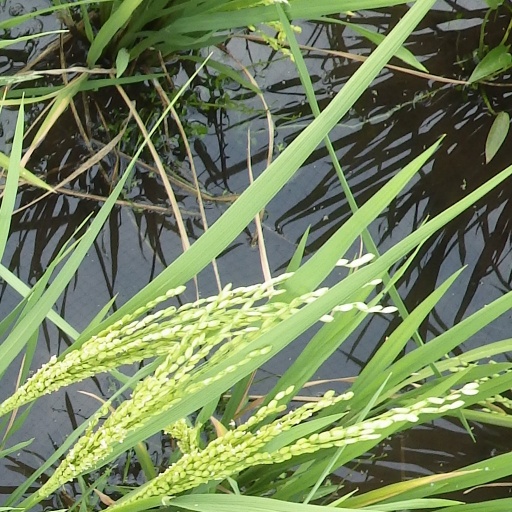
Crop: rice